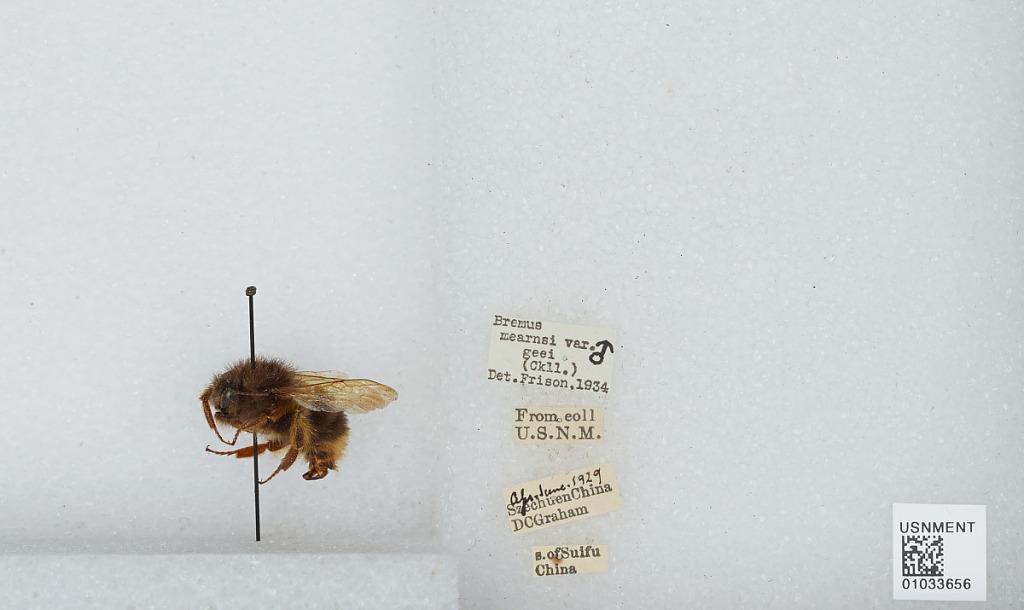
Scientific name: Bombus mearnsi Ashmead
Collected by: D. Graham
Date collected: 1929-4-
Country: China
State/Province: Sichuan
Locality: South of Yibin
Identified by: Frison